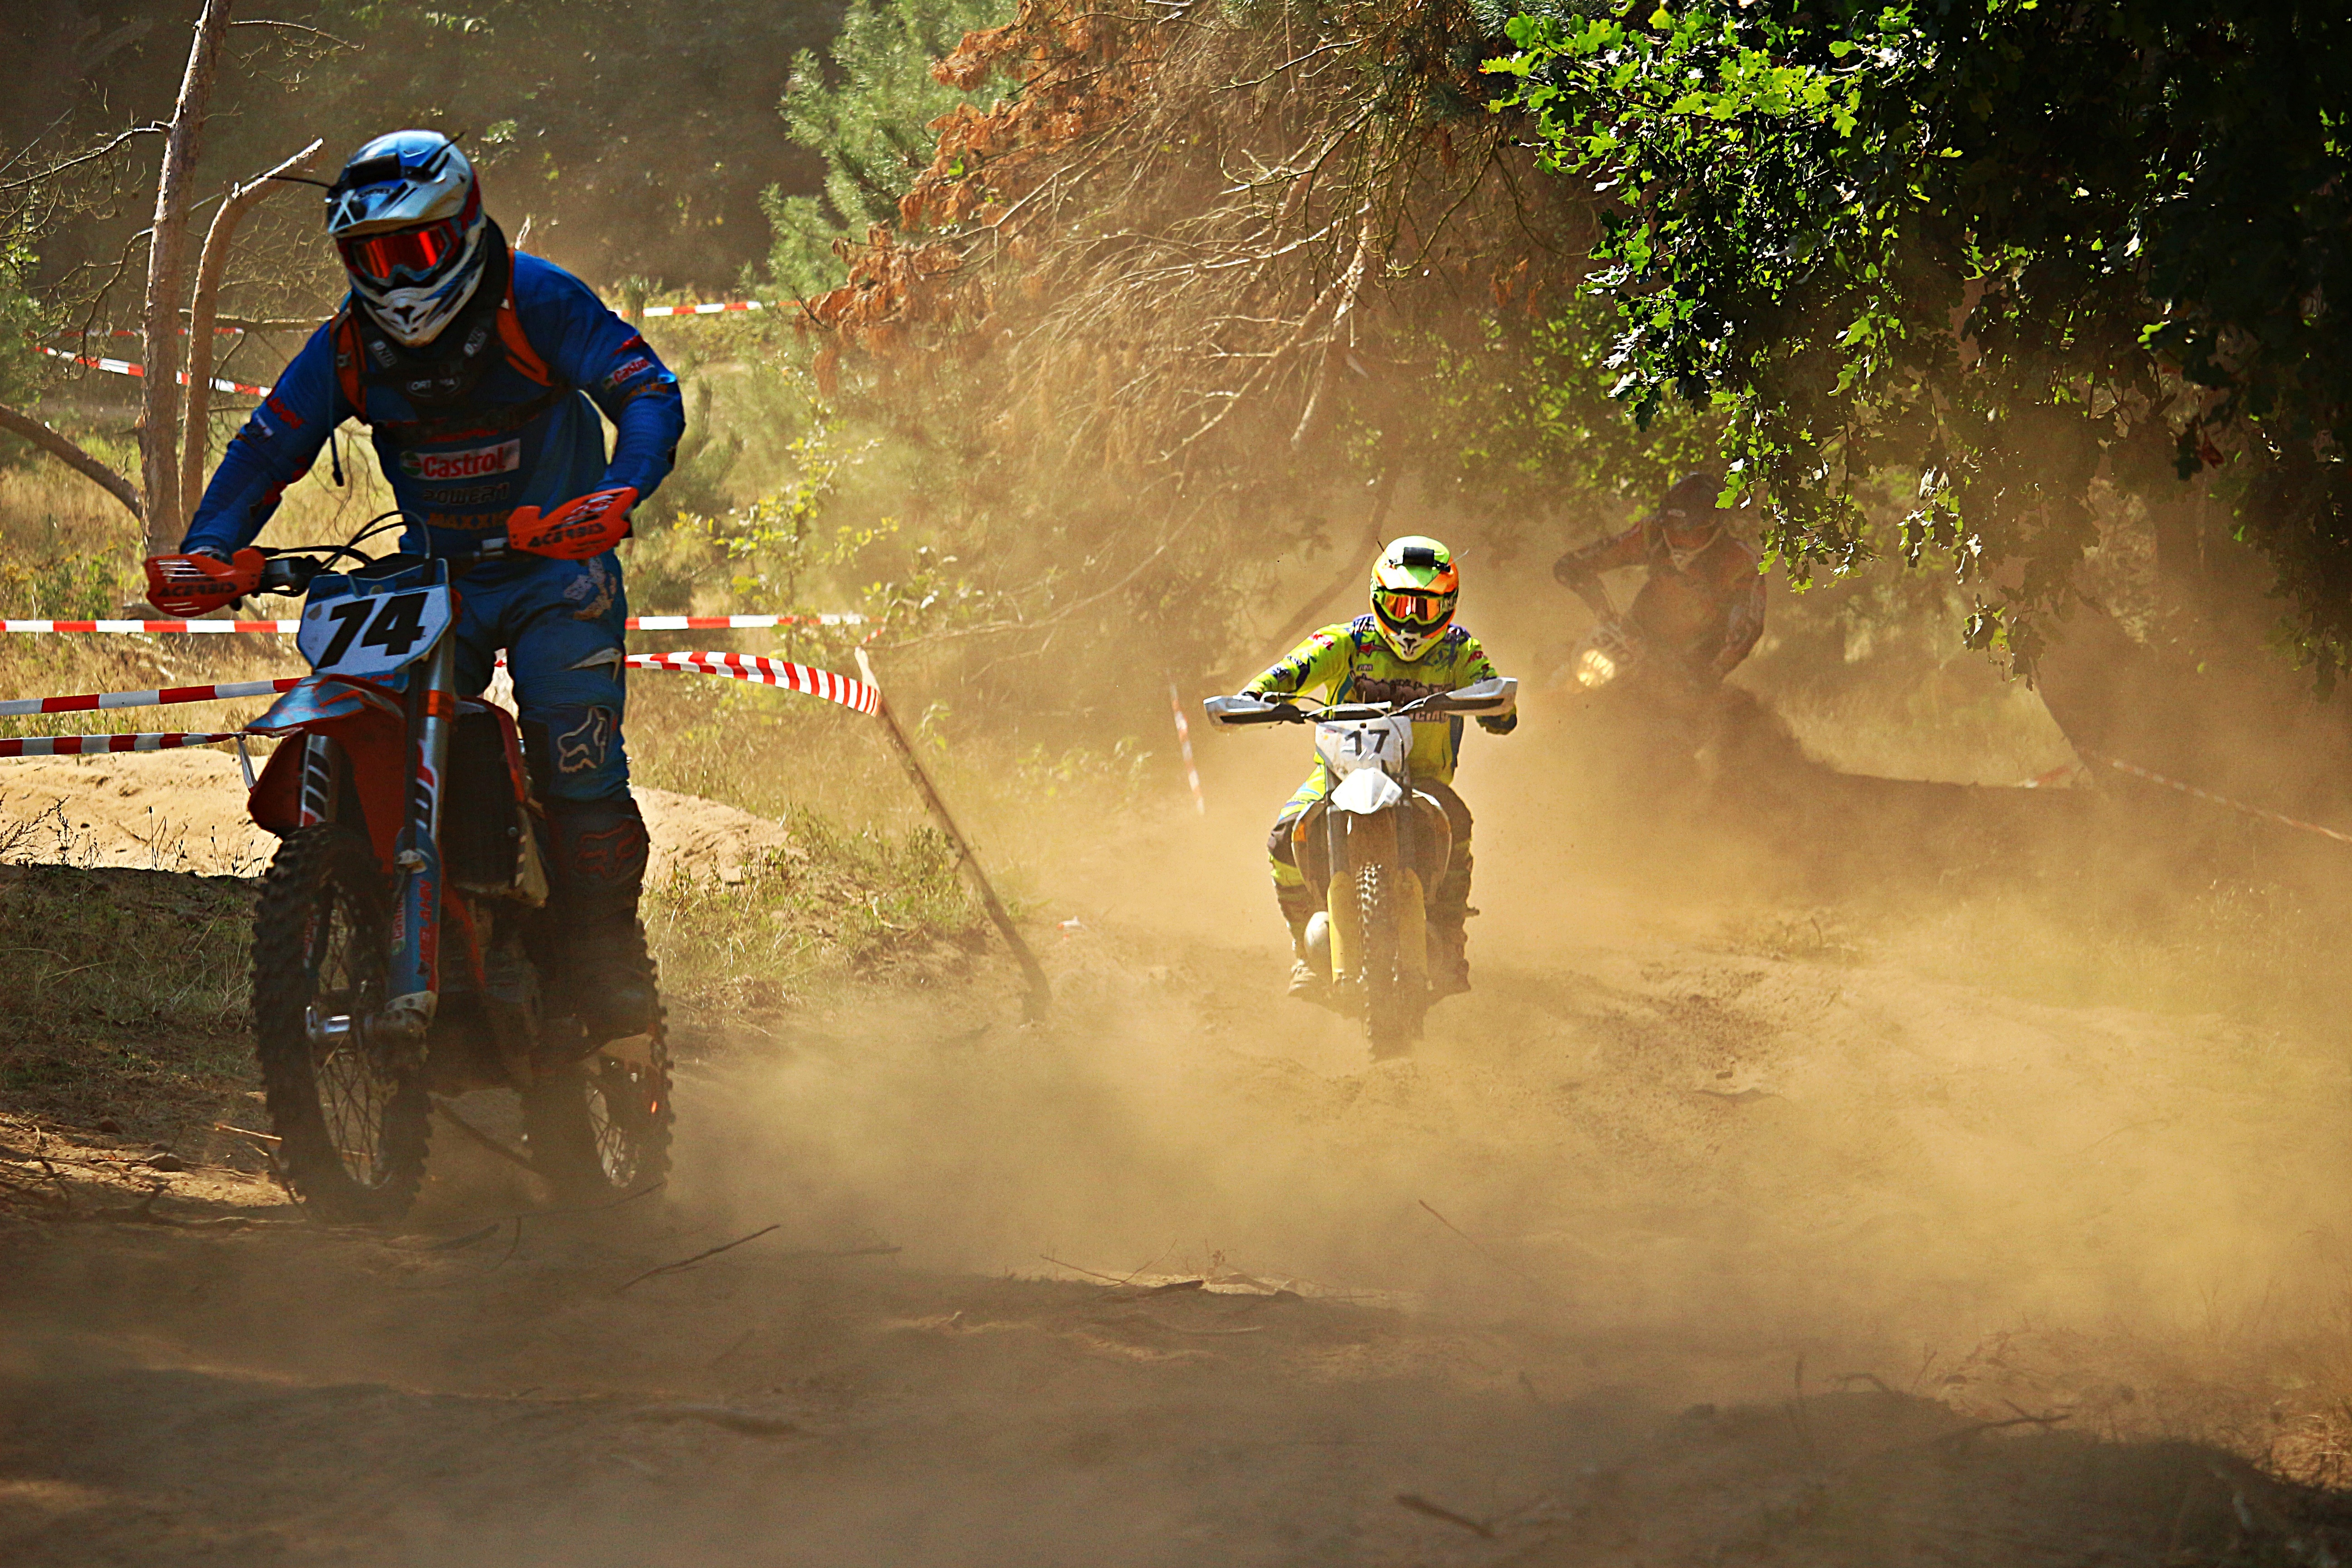
sand, vehicle, motorcycle, motocross, soil, dust, cross, extreme sport, mountain bike, race, sports, racing, motorsport, freeride, screenshot, enduro, mountain biking, motocross ride, motorcycle sport, motorcycle racing, downhill mountain biking, off roading, endurocross